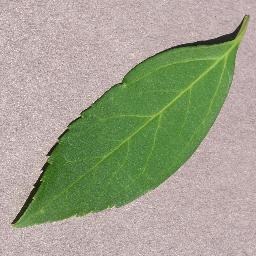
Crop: cherry
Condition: (including_sour)_healthy